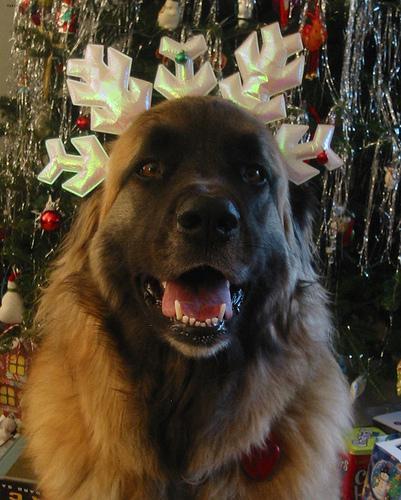
leonberger